Mudjimba, Queensland

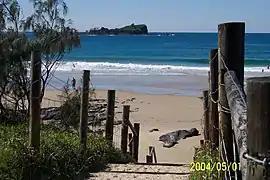
Mudjimba Island and Mudjimba Beach, 2004

Mudjimba is a coastal suburb in the Sunshine Coast Region, Queensland, Australia, and forms part of the Maroochydore urban centre. In the , Mudjimba had a population of 2,664 people.